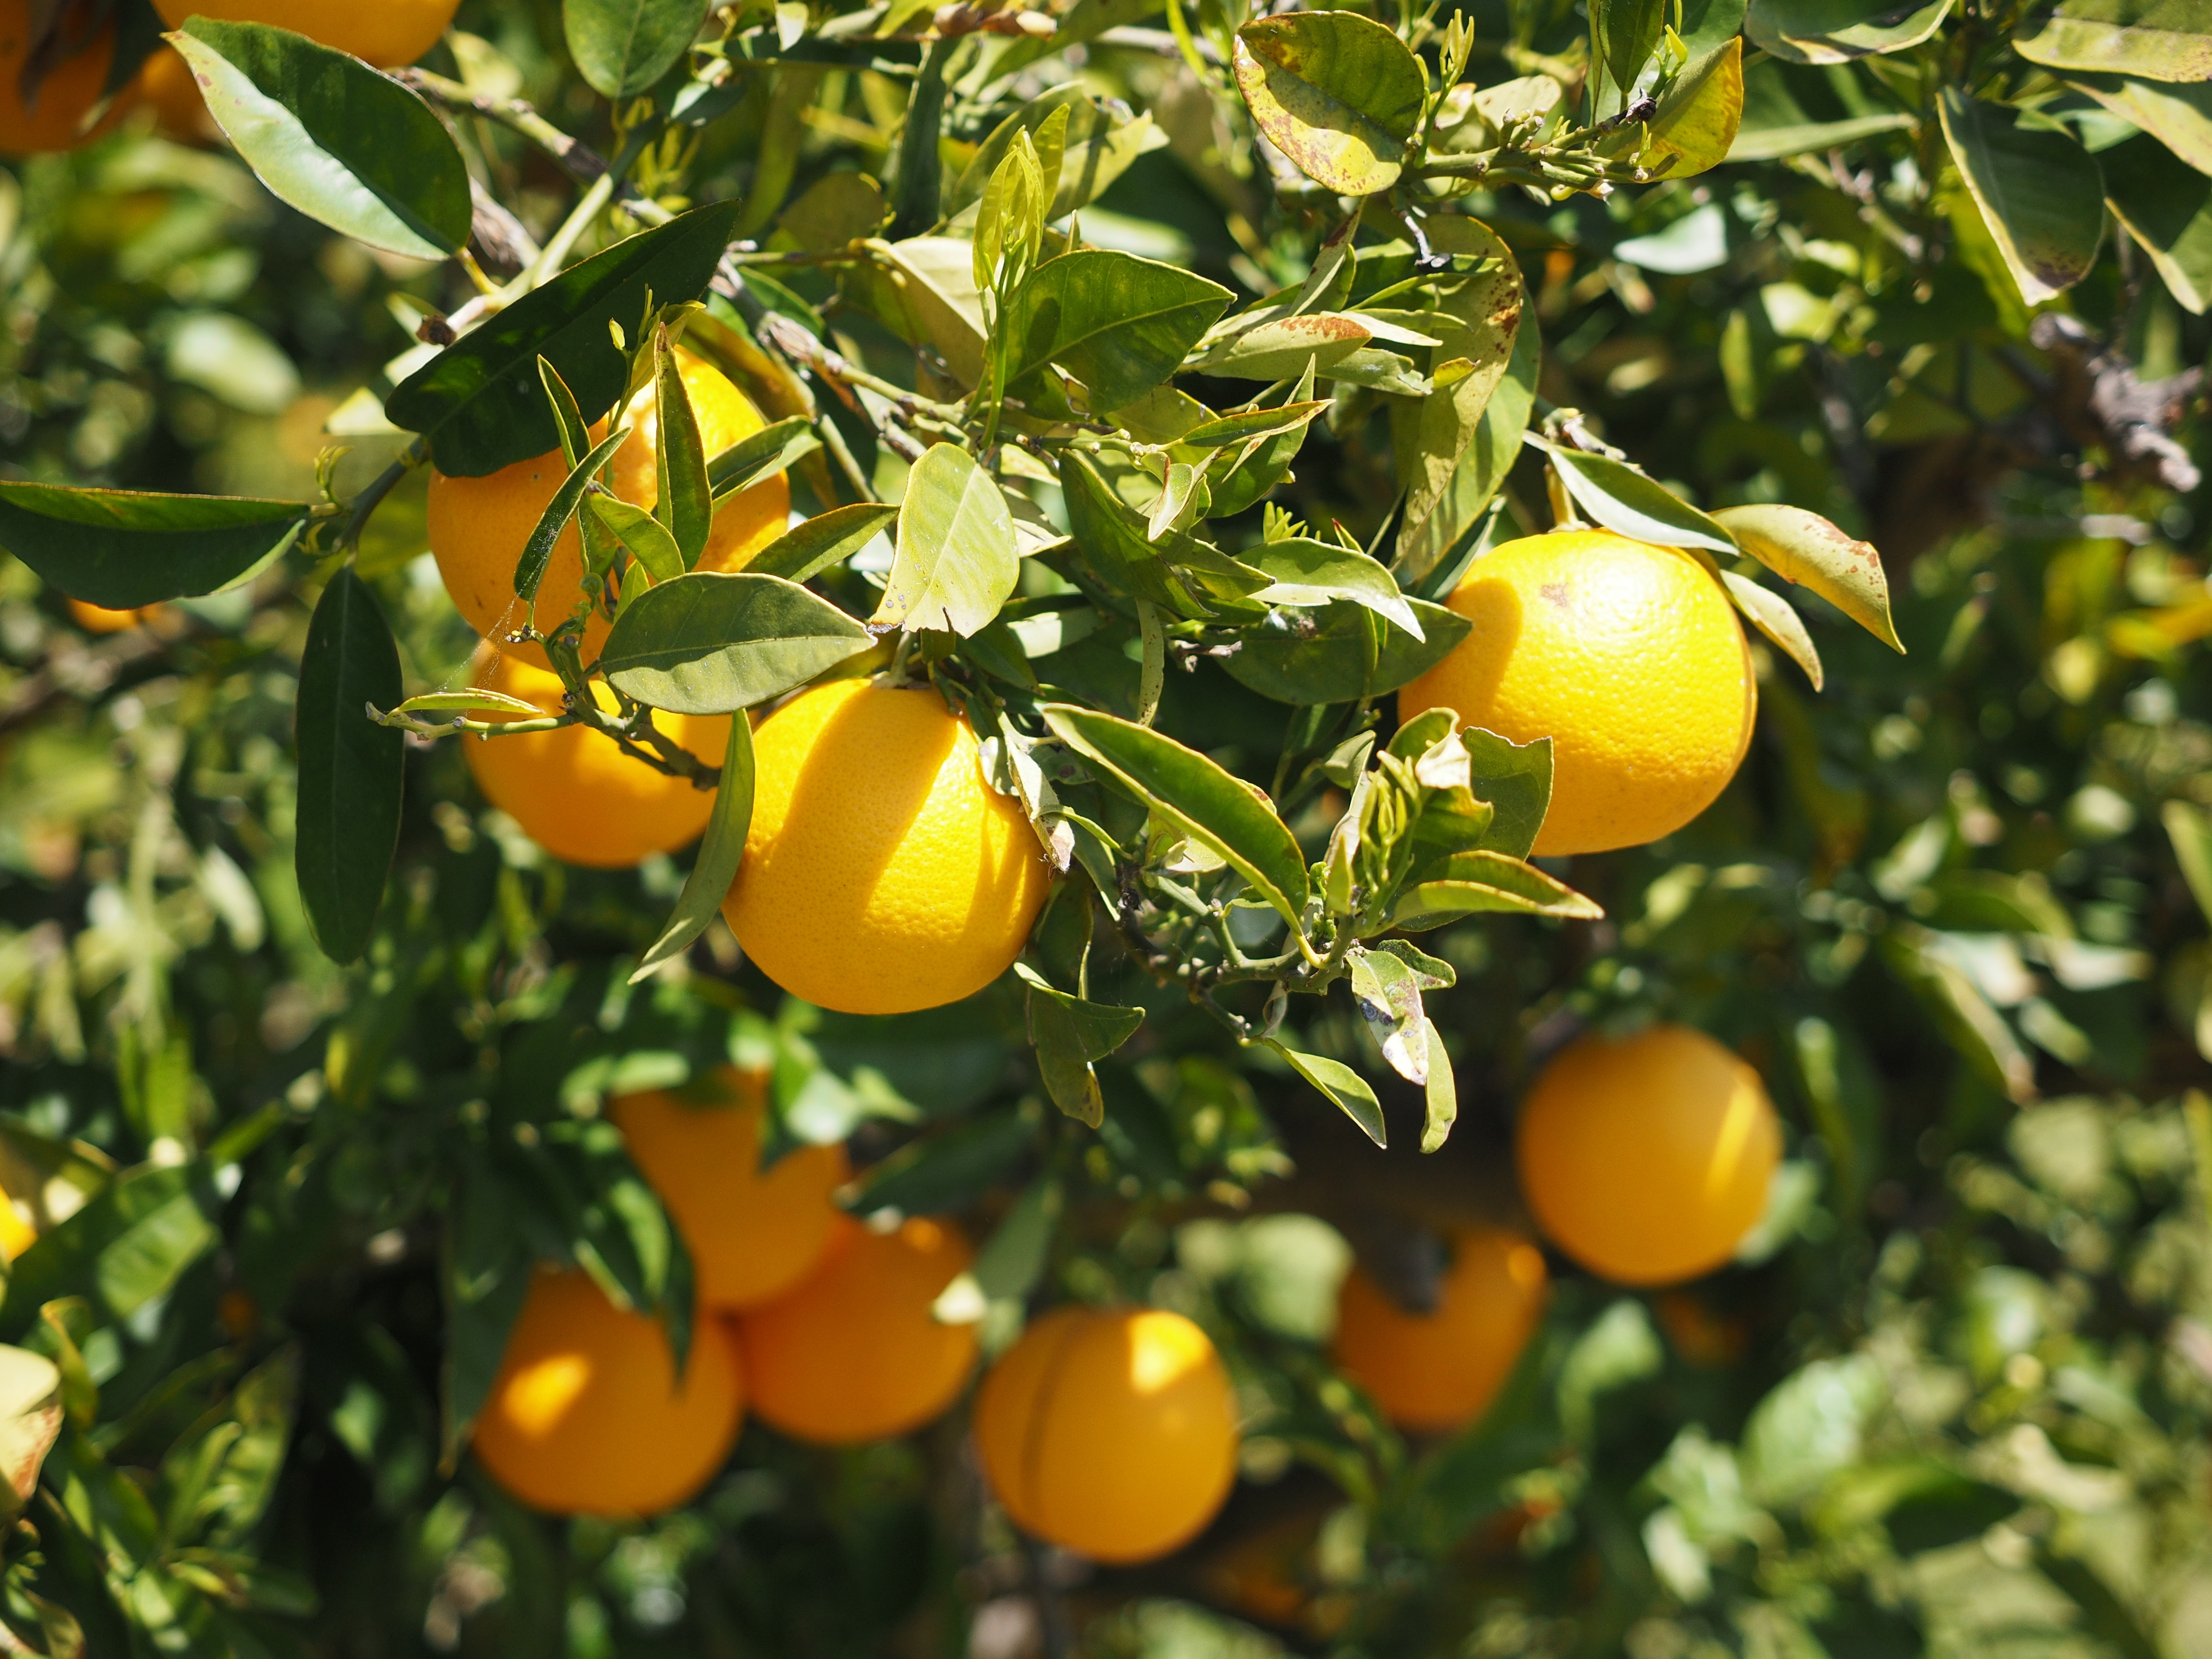
tree, branch, plant, fruit, sweet, flower, summer, ripe, bush, foliage, orange tree, food, mediterranean, produce, healthy, flora, delicious, aesthetic, tropical fruit, leaves, nutrition, fruit tree, periwinkle, fruits, tangerine, kumquat, vitamins, frisch, oranges, citrus, about, citrus fruits, flowering plant, fruity, vitaminhaltig, vitamin c, citrus tree, bitter orange, orange grove, diamond green, rutaceae, sweet oranges, mandarin orange, land plant, meyer lemon, yuzu, calamondin